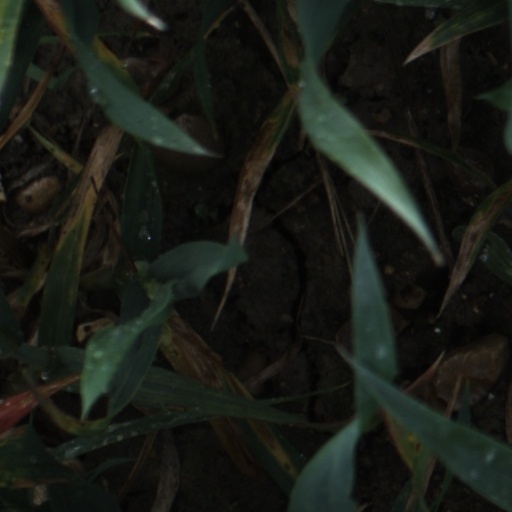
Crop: wheat